Materials science

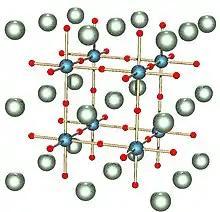
Crystal structure of a perovskite with a chemical formula ABX

Crystallography is the science that examines the arrangement of atoms in crystalline solids. Crystallography is a useful tool for materials scientists. One of the fundamental concepts regarding the crystal structure of a material includes the unit cell, which is the smallest unit of a crystal lattice (space lattice) that repeats to make up the macroscopic crystal structure. Most common structural materials include parallelpiped and hexagonal lattice types. In single crystals, the effects of the crystalline arrangement of atoms is often easy to see macroscopically, because the natural shapes of crystals reflect the atomic structure. Further, physical properties are often controlled by crystalline defects. The understanding of crystal structures is an important prerequisite for understanding crystallographic defects. Examples of crystal defects consist of dislocations including edges, screws, vacancies, self inter-stitials, and more that are linear, planar, and three dimensional types of defects. New and advanced materials that are being developed include nanomaterials, biomaterials. Mostly, materials do not occur as a single crystal, but in polycrystalline form, as an aggregate of small crystals or grains with different orientations. Because of this, the powder diffraction method, which uses diffraction patterns of polycrystalline samples with a large number of crystals, plays an important role in structural determination. Most materials have a crystalline structure, but some important materials do not exhibit regular crystal structure. Polymers display varying degrees of crystallinity, and many are completely non-crystalline. Glass, some ceramics, and many natural materials are amorphous, not possessing any long-range order in their atomic arrangements. The study of polymers combines elements of chemical and statistical thermodynamics to give thermodynamic and mechanical descriptions of physical properties.